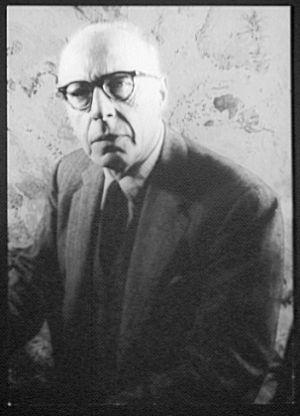
George Szell, né le 7 juin 1897 à Budapest et mort le 30 juillet 1970 à Cleveland, est un chef d'orchestre et pianiste américain d'origine hongroise.